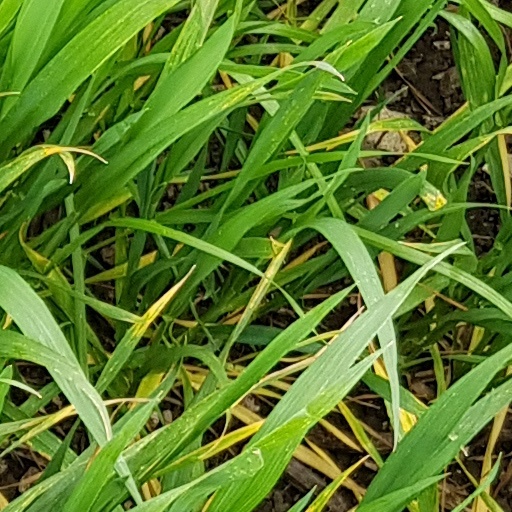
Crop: wheat